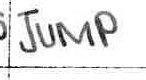
Label: jump